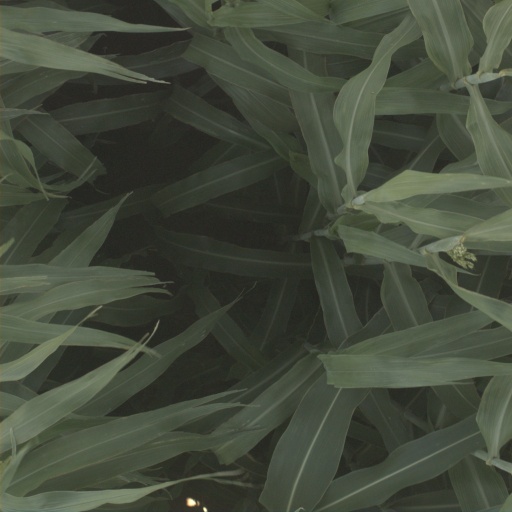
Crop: sorghum